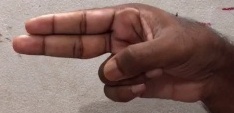
ASL sign: H